Government of Turkey

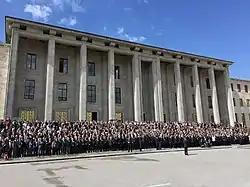
Parliament of Turkey

Legislative power is vested in a single-chamber parliament (the Grand National Assembly of Turkey) with 600 members. The members are elected for a period of five years according to the D'Hondt method. Every citizen over the age of eighteen is eligible to be a deputy. Members of the Grand National Assembly can not hold office in state departments and other public corporate bodies and their subsidiaries.